Reinhold Felderhoff

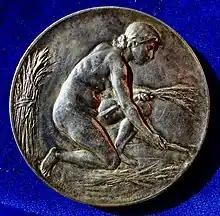
1908 university award medal of Technische Hochschule Berlin

Felderhoff was born in Elbing, West Prussia (Elbląg, Poland). He entered the Prussian Academy of Arts in 1880 and studied there under Fritz Schaper until 1884, after which he became a Master Student in the studio of Reinhold Begas. In 1885, he spent a year in Rome on a scholarship, then returned for more work with Begas, remaining there through 1888, although he was doing free-lance work as early as 1887 and won a government contract to sculpt busts of famous generals for the Berlin Armory (Zeughaus, now the German Historical Museum).